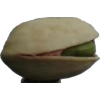
Label: pistachio